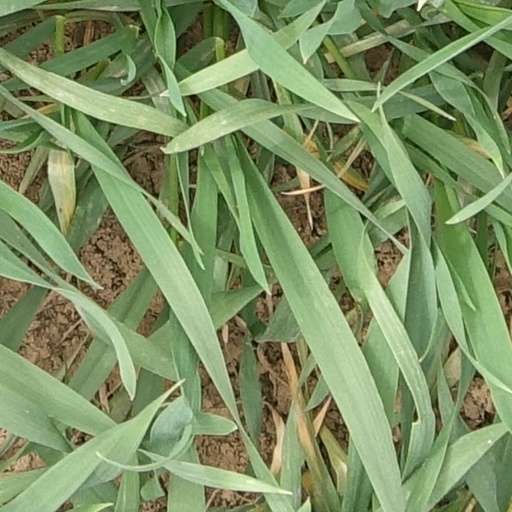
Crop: wheat